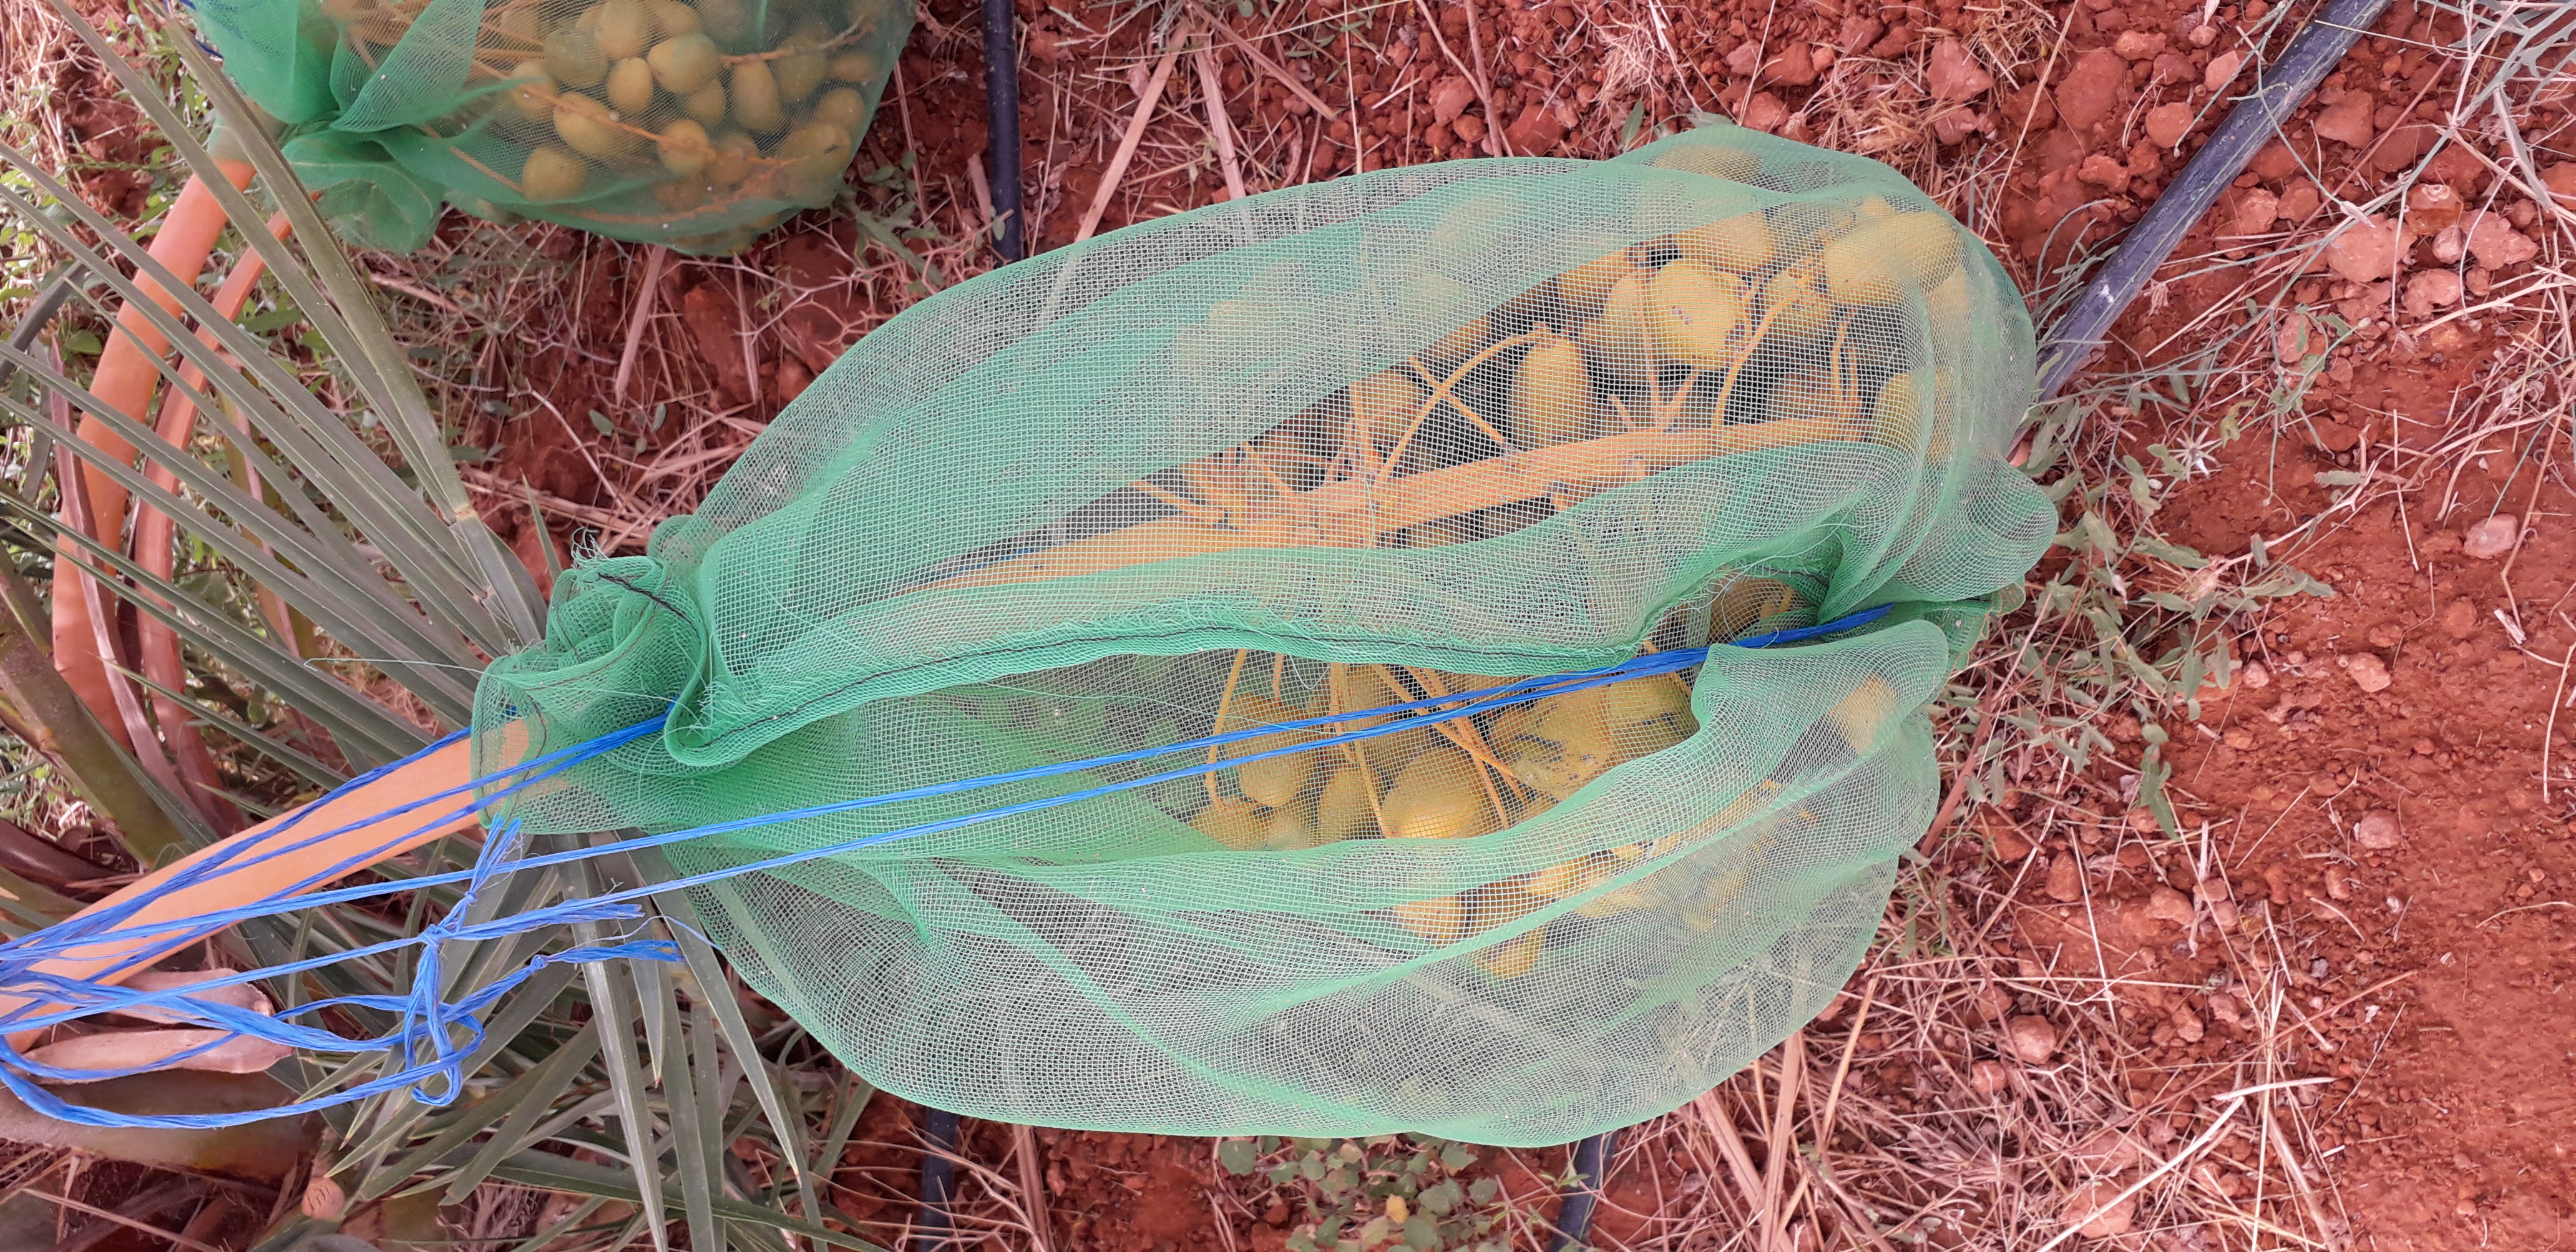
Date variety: Boufagous